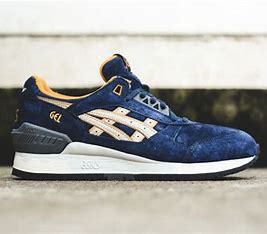
Brand: Asics
Model: Gel Respector